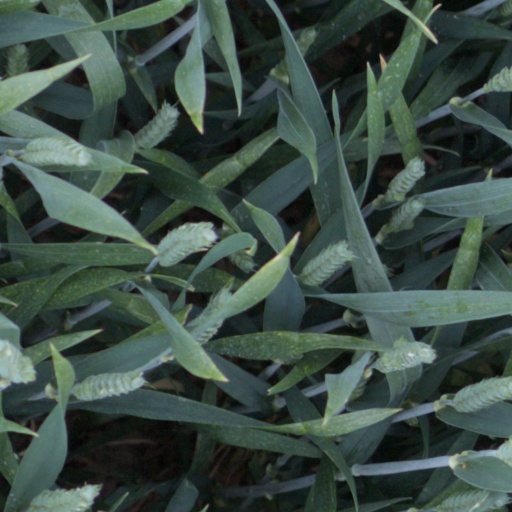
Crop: wheat